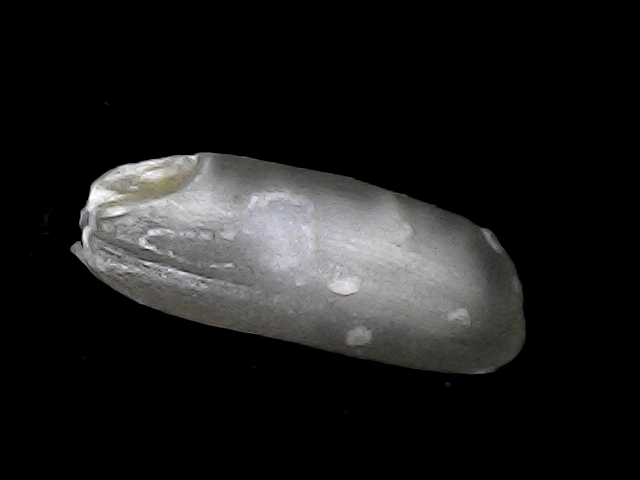
Rice variety: BD49